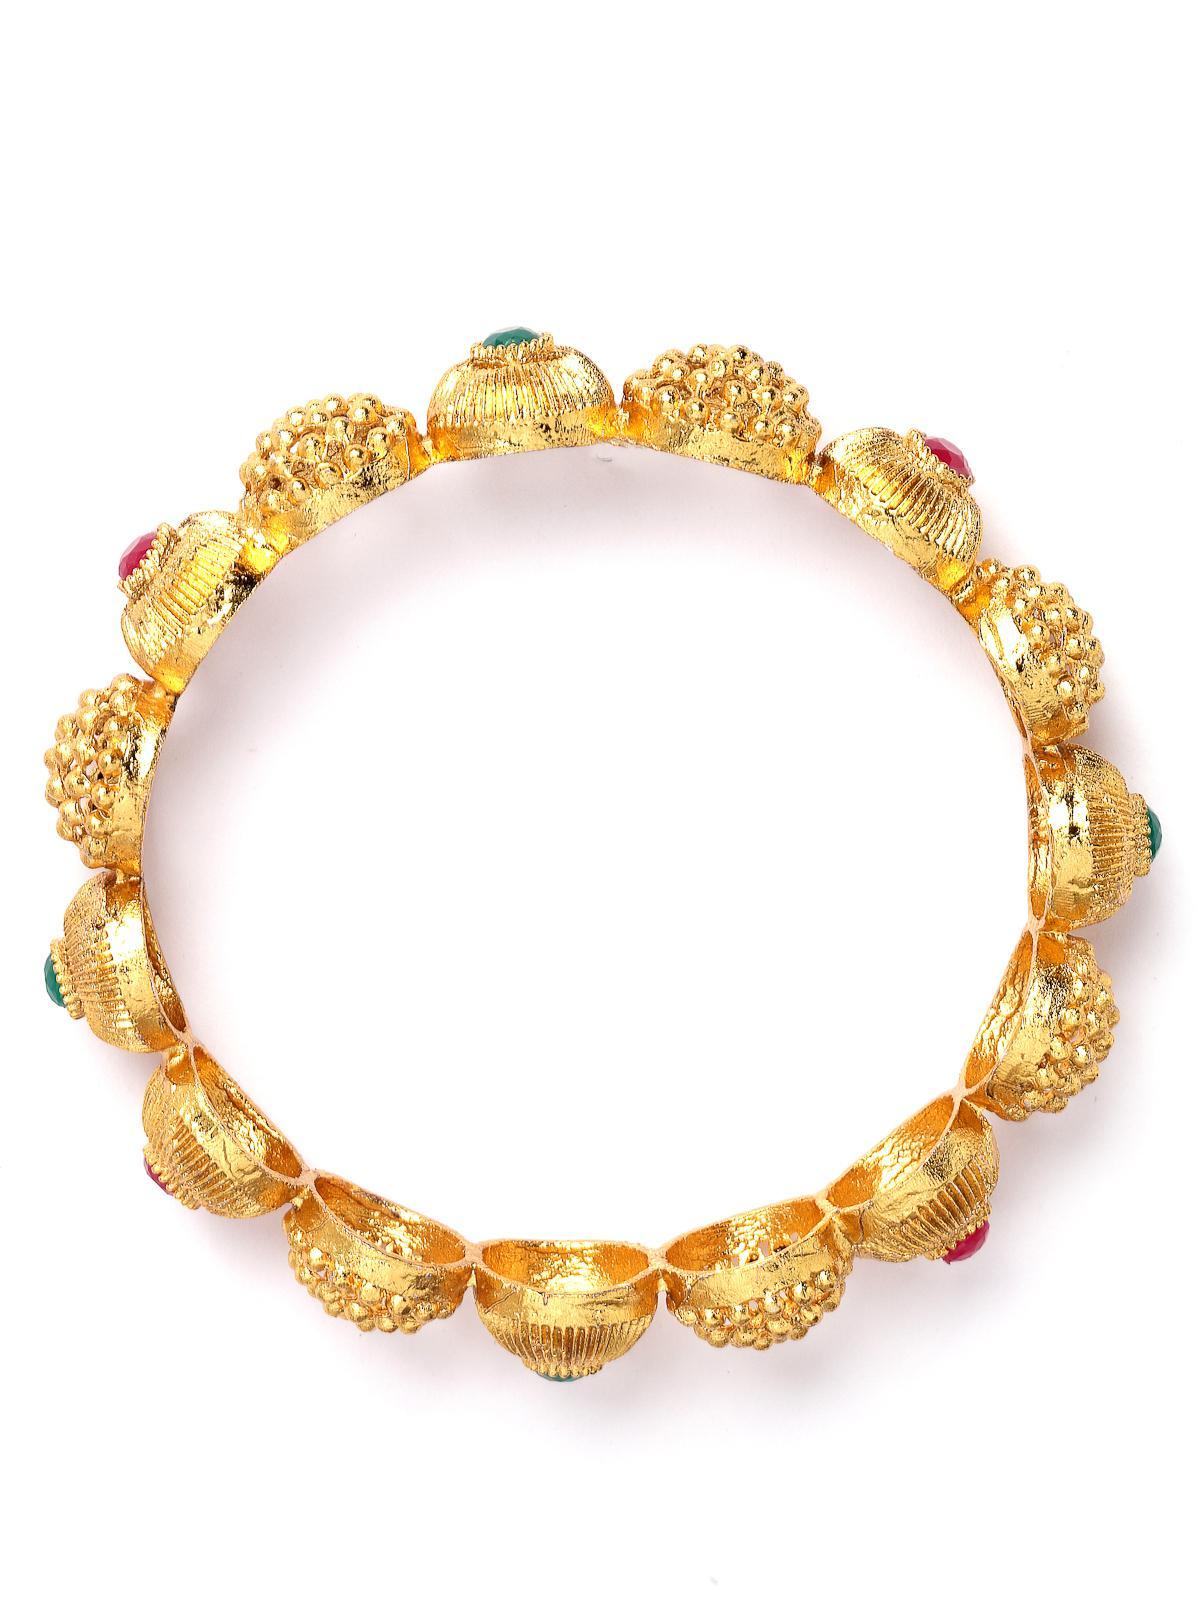
Sukkhi Traditional Wear Gold Plated Red And Green Color Bracelet Bangle Set Jewellery for Women & Girls|Set of 2 Latest Design|Birthday Anniversary Gift for Women|B105918_2.8
Type: Bracelets & Bangles
Brand: Sukkhi
Price: Rs. 305
 Celebrate tradition with the Sukkhi Traditional Wear Gold Plated Bracelet Bangle Set for Women & Girls. This set of two showcases the richness of red and green hues, featuring the latest design trends. The gold-plated finish adds an opulent touch to any ensemble. Sized at 2.4, 2.6 and 2.8, these bracelets make for a perfect birthday or anniversary gift, honoring cultural elegance and timeless beauty for the special women in your life with a set that's both traditional and versatile.Disclaimer:There may be slight variation in shade and colour due to photographic effects and monitor settings
Included: 2 Bangles